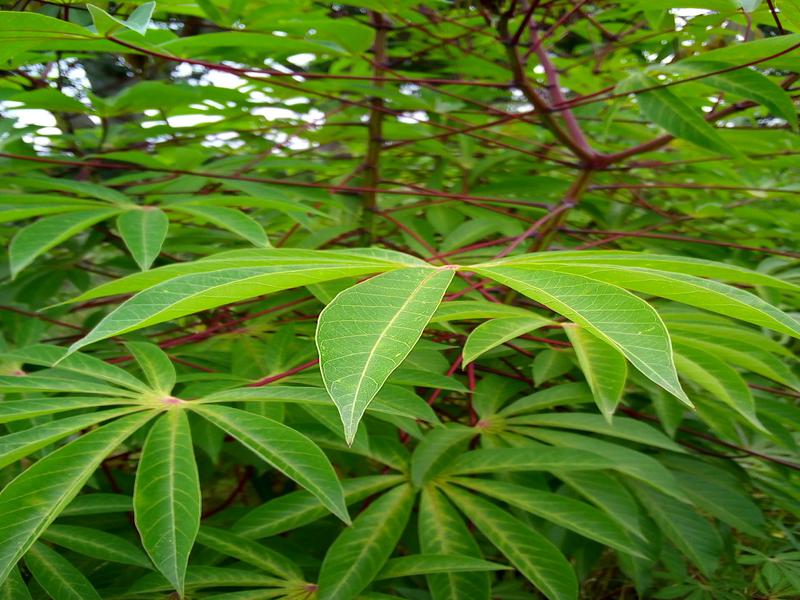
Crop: cassava
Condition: healthy